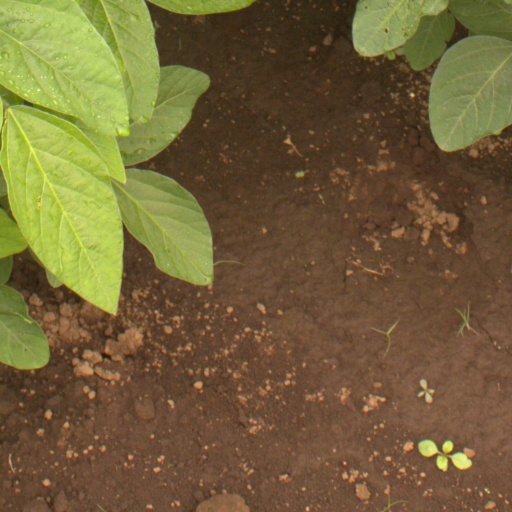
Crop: soybean